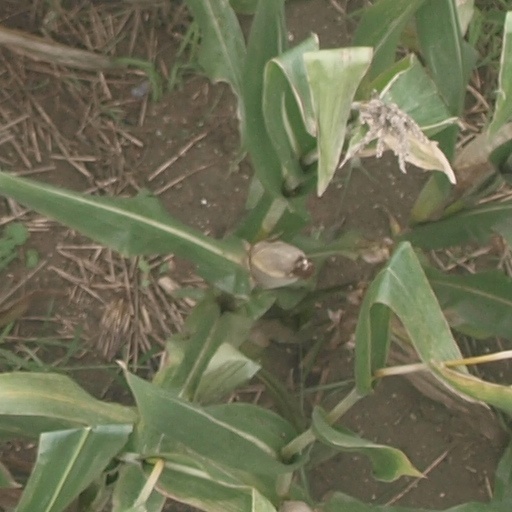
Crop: maize; corn